Fredericksburg, Texas

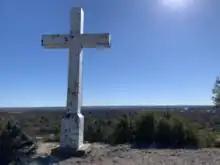
Cross Mountain overlooking Fredericksburg in 2020

Balanced Rock was a famous local landmark that perched atop Bear Mountain north of Fredericksburg. The natural wonder stone pillar, precariously balanced on its small tip. It fell prey to vandals, who dynamited it off its base in April 1986.